Diogenes or On Virtue

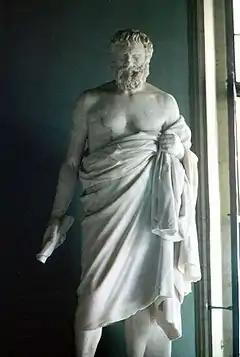
Statue of an unknown Cynic philosopher from the Capitoline Museums in Rome.

The fourth-century BC philosopher Diogenes founded the Cynic school of philosophy after being exiled from his hometown of Sinope. He was famous for his very ascetic lifestyle, living outdoors and going without shoes or clothes. Dio Chrysostom was exiled by the Emperor Domitian in AD 82 and, according to his 13th oration, "On his Banishment", he then adopted the guise of a Cynic philosopher and travelled Greece and the Black Sea, delivering orations like this one.